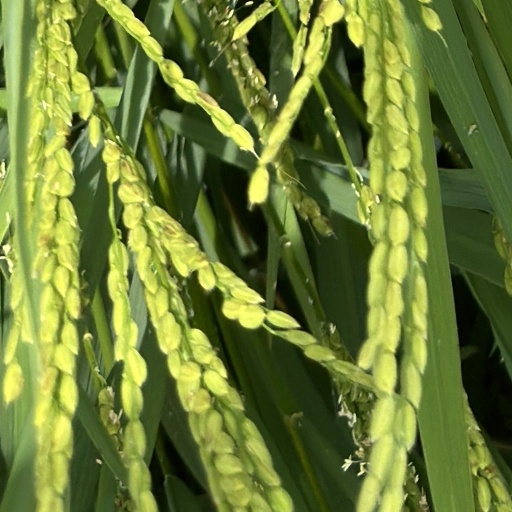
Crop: rice